Thomas Fenner House

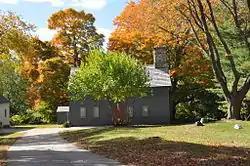

The Thomas Fenner House or the "Sam Joy Place" is a historic stone-ender house in Cranston, Rhode Island. It the oldest surviving house in the Providence Plantations portion of Rhode Island. The only older structure in the state is the White Horse Tavern in Newport. The house was built as a farmhouse in 1677 after King Philip's War by Captain Arthur Fenner for his son Major Thomas Fenner (1652-1718). The house was added to the National Register of Historic Places in 1990. The House is available for short stays by those interested in the historical and architectural significance of the property. It also is made available to educational groups to visit and study.